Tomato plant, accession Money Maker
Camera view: tilt-top (135 deg); turntable rotation: 330 degrees
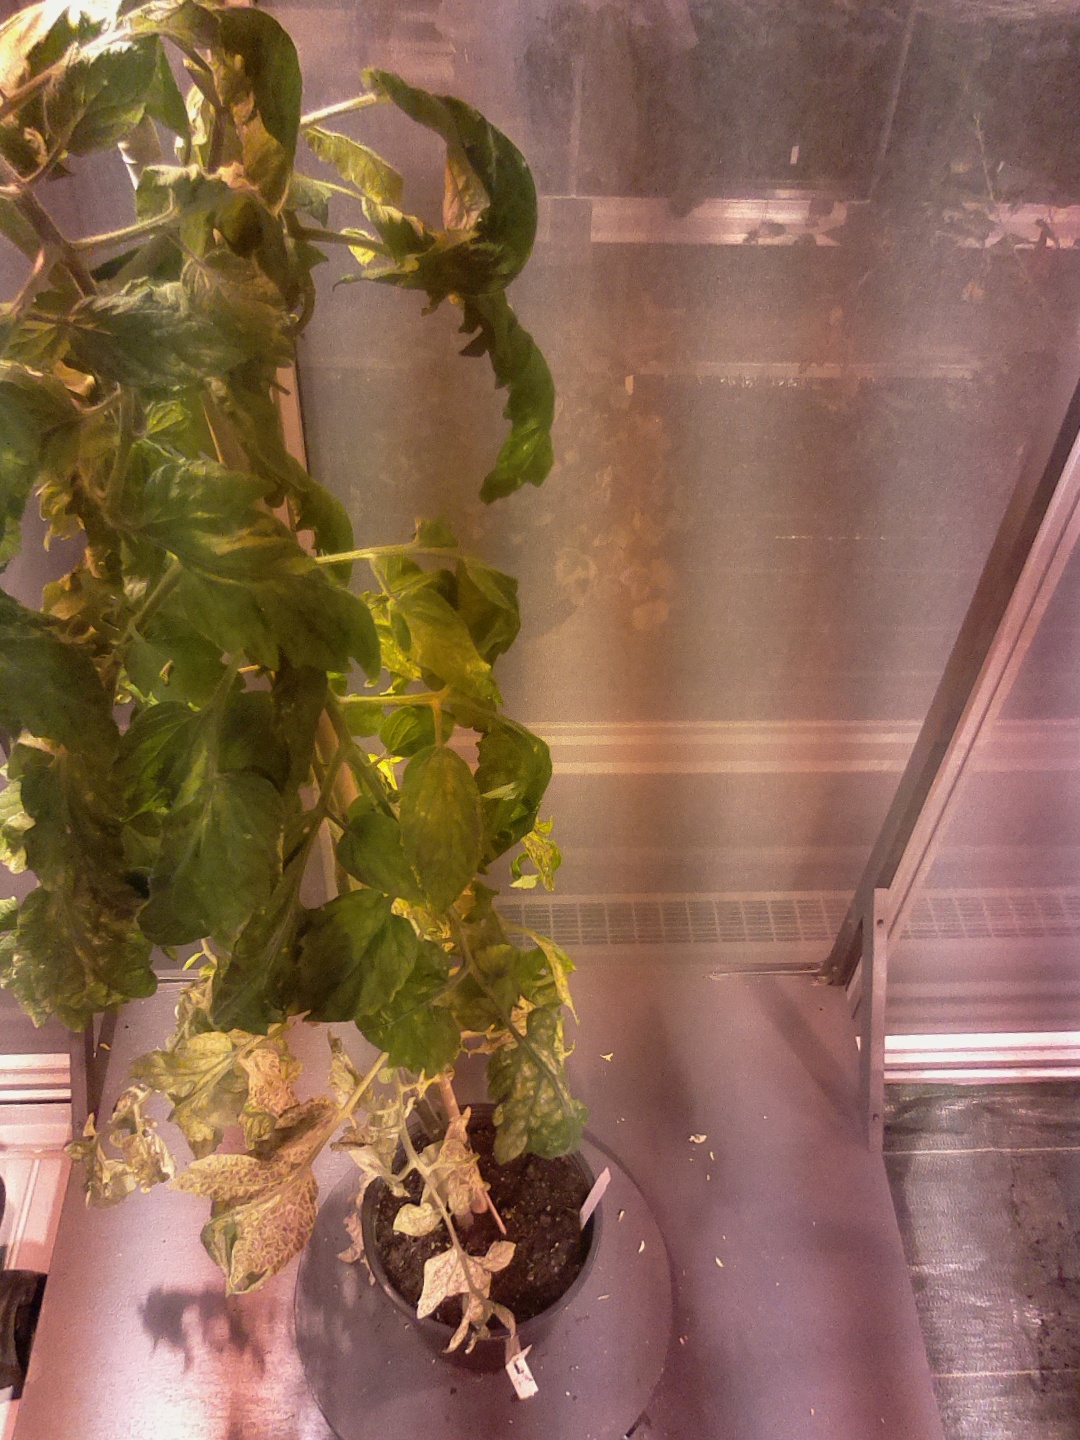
BBCH growth stage 72: 20%-30% of final fruit size